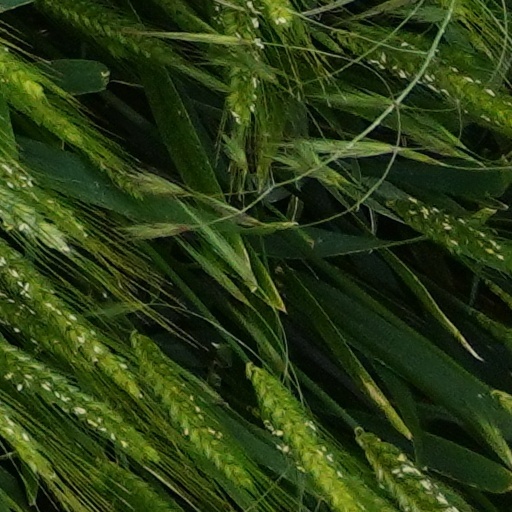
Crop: wheat